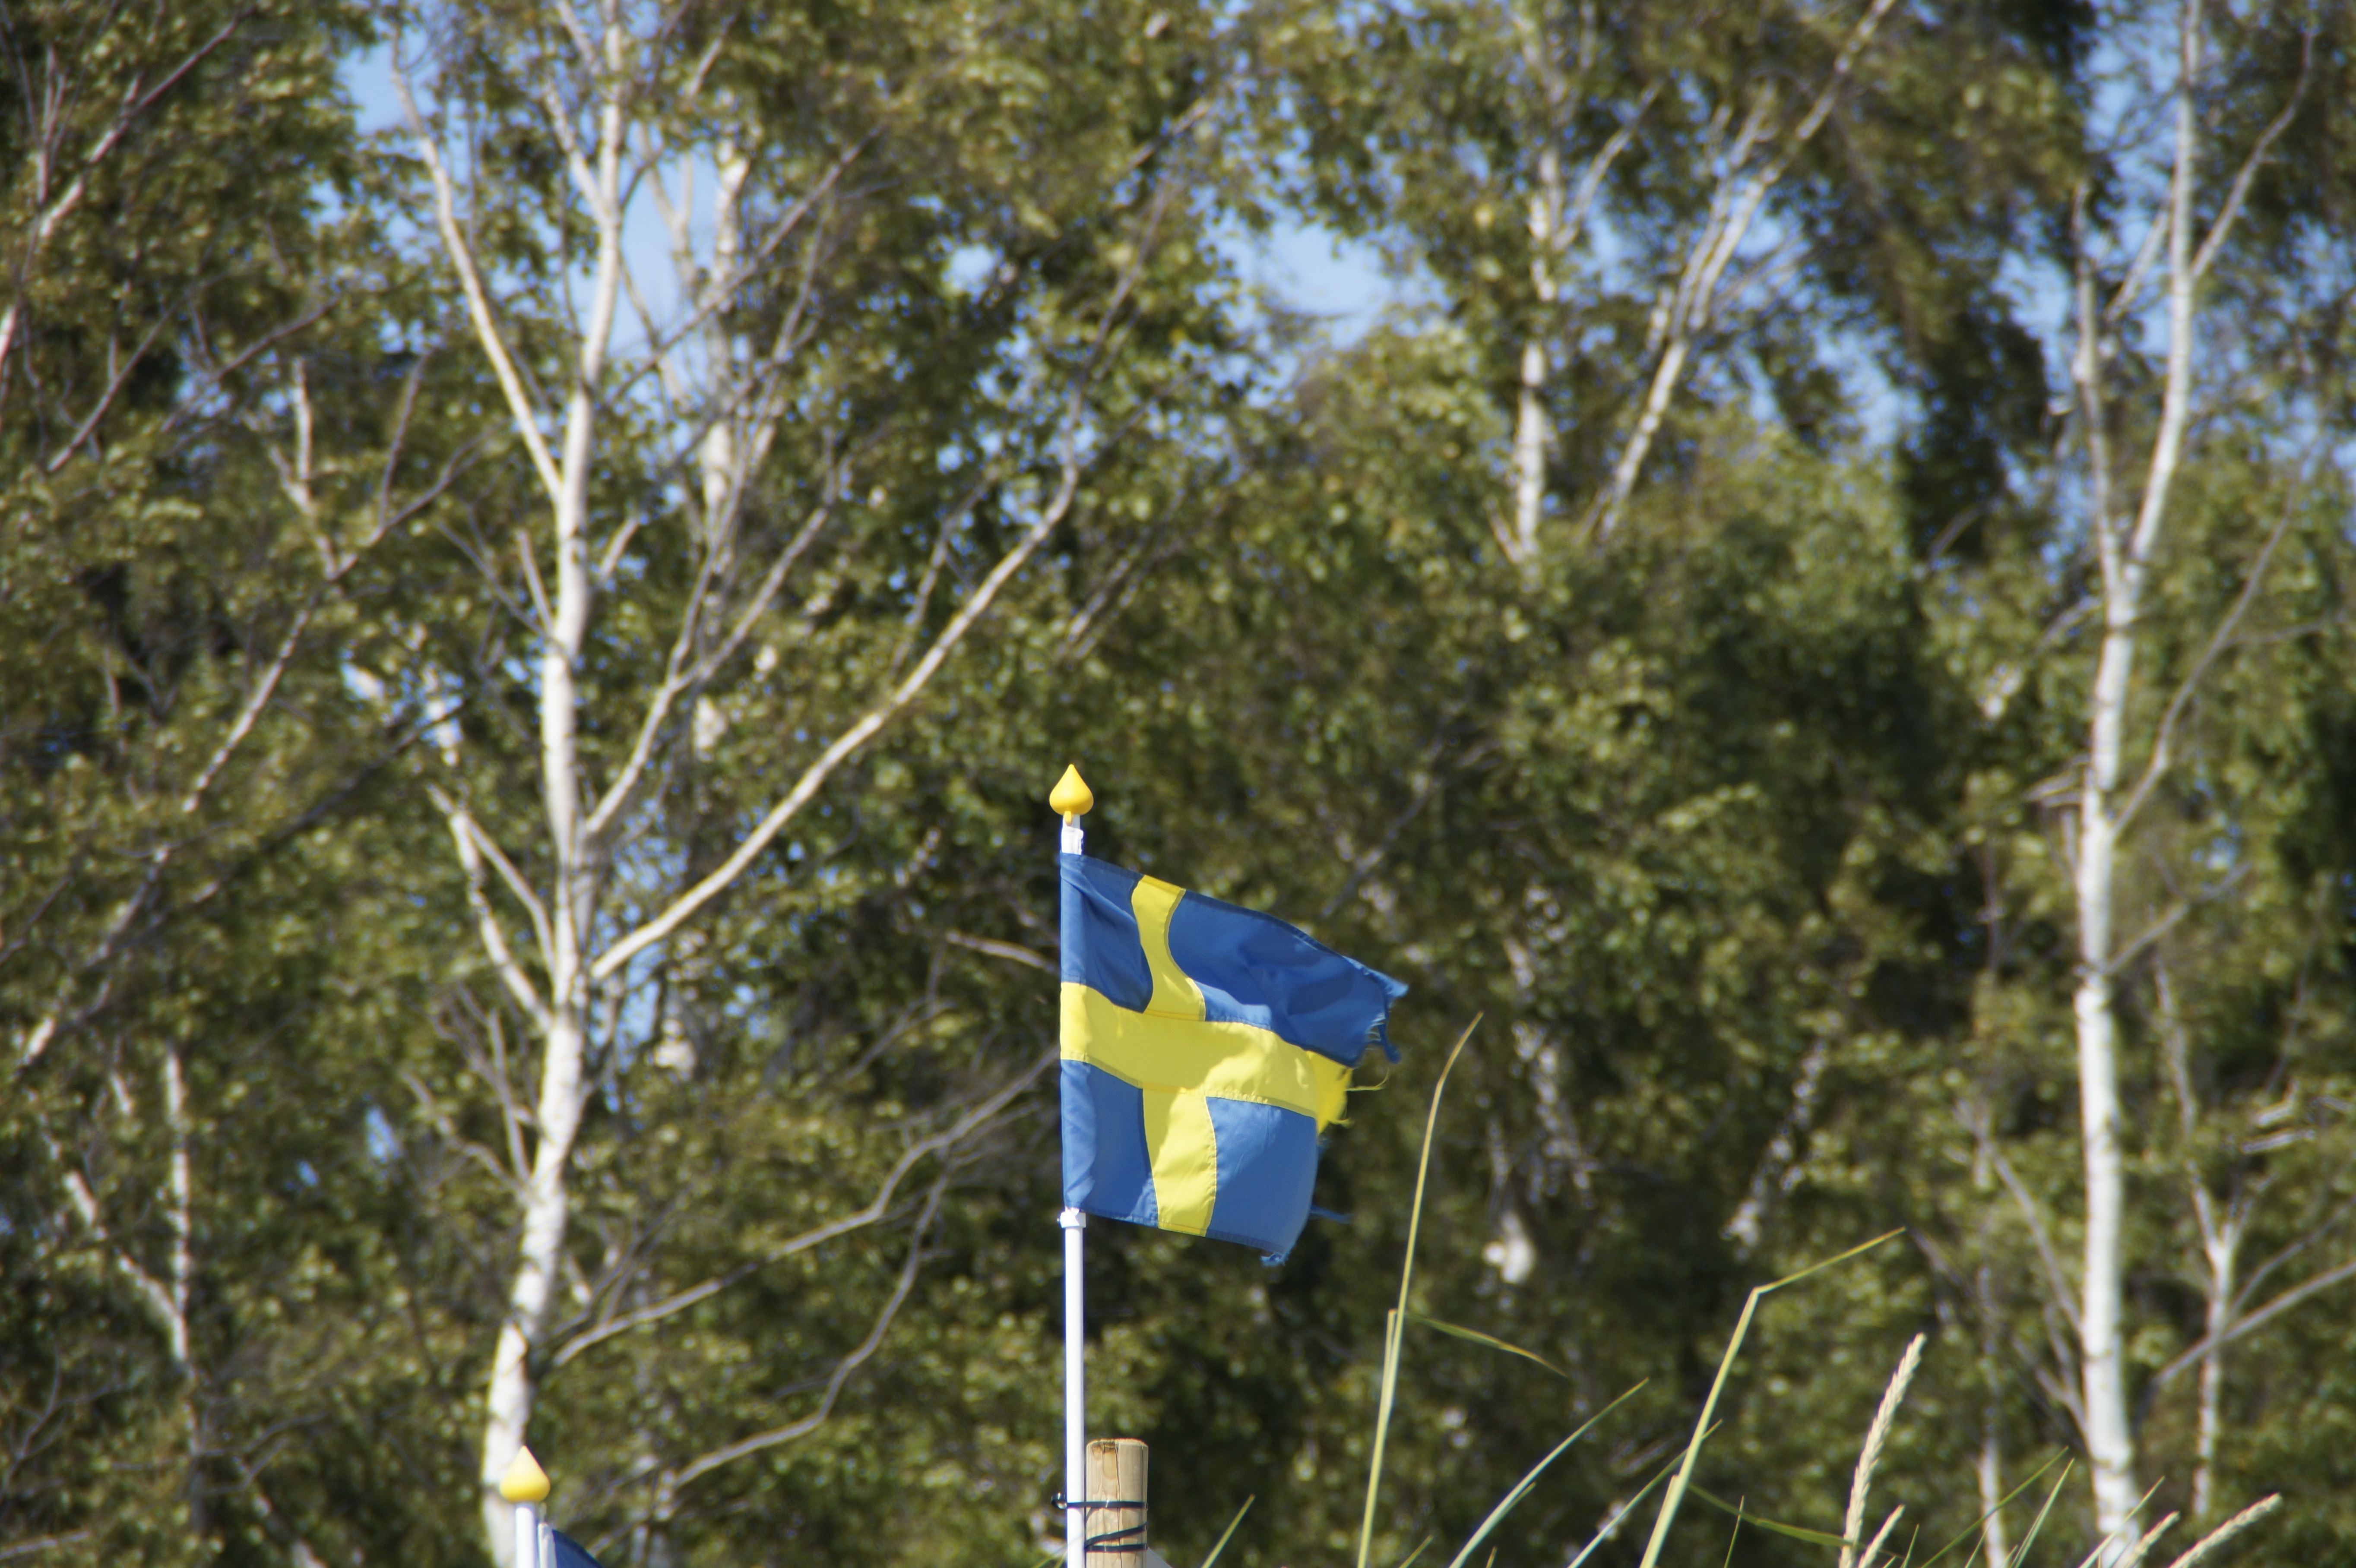
tree, flower, birch, flag, sweden, swedish, swedish flag